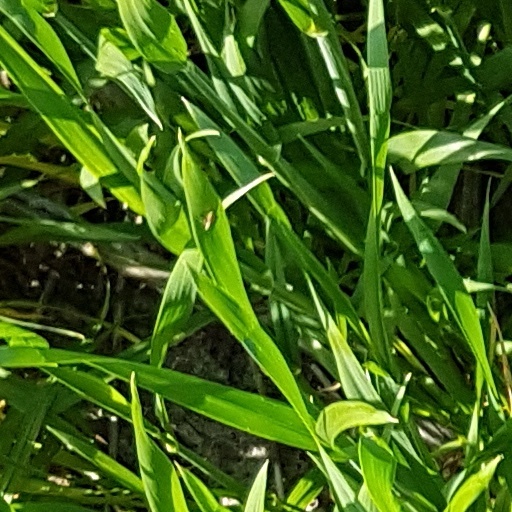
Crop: wheat